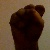
The image shows a hand gesture representing the letter 'S' in Indian Sign Language.